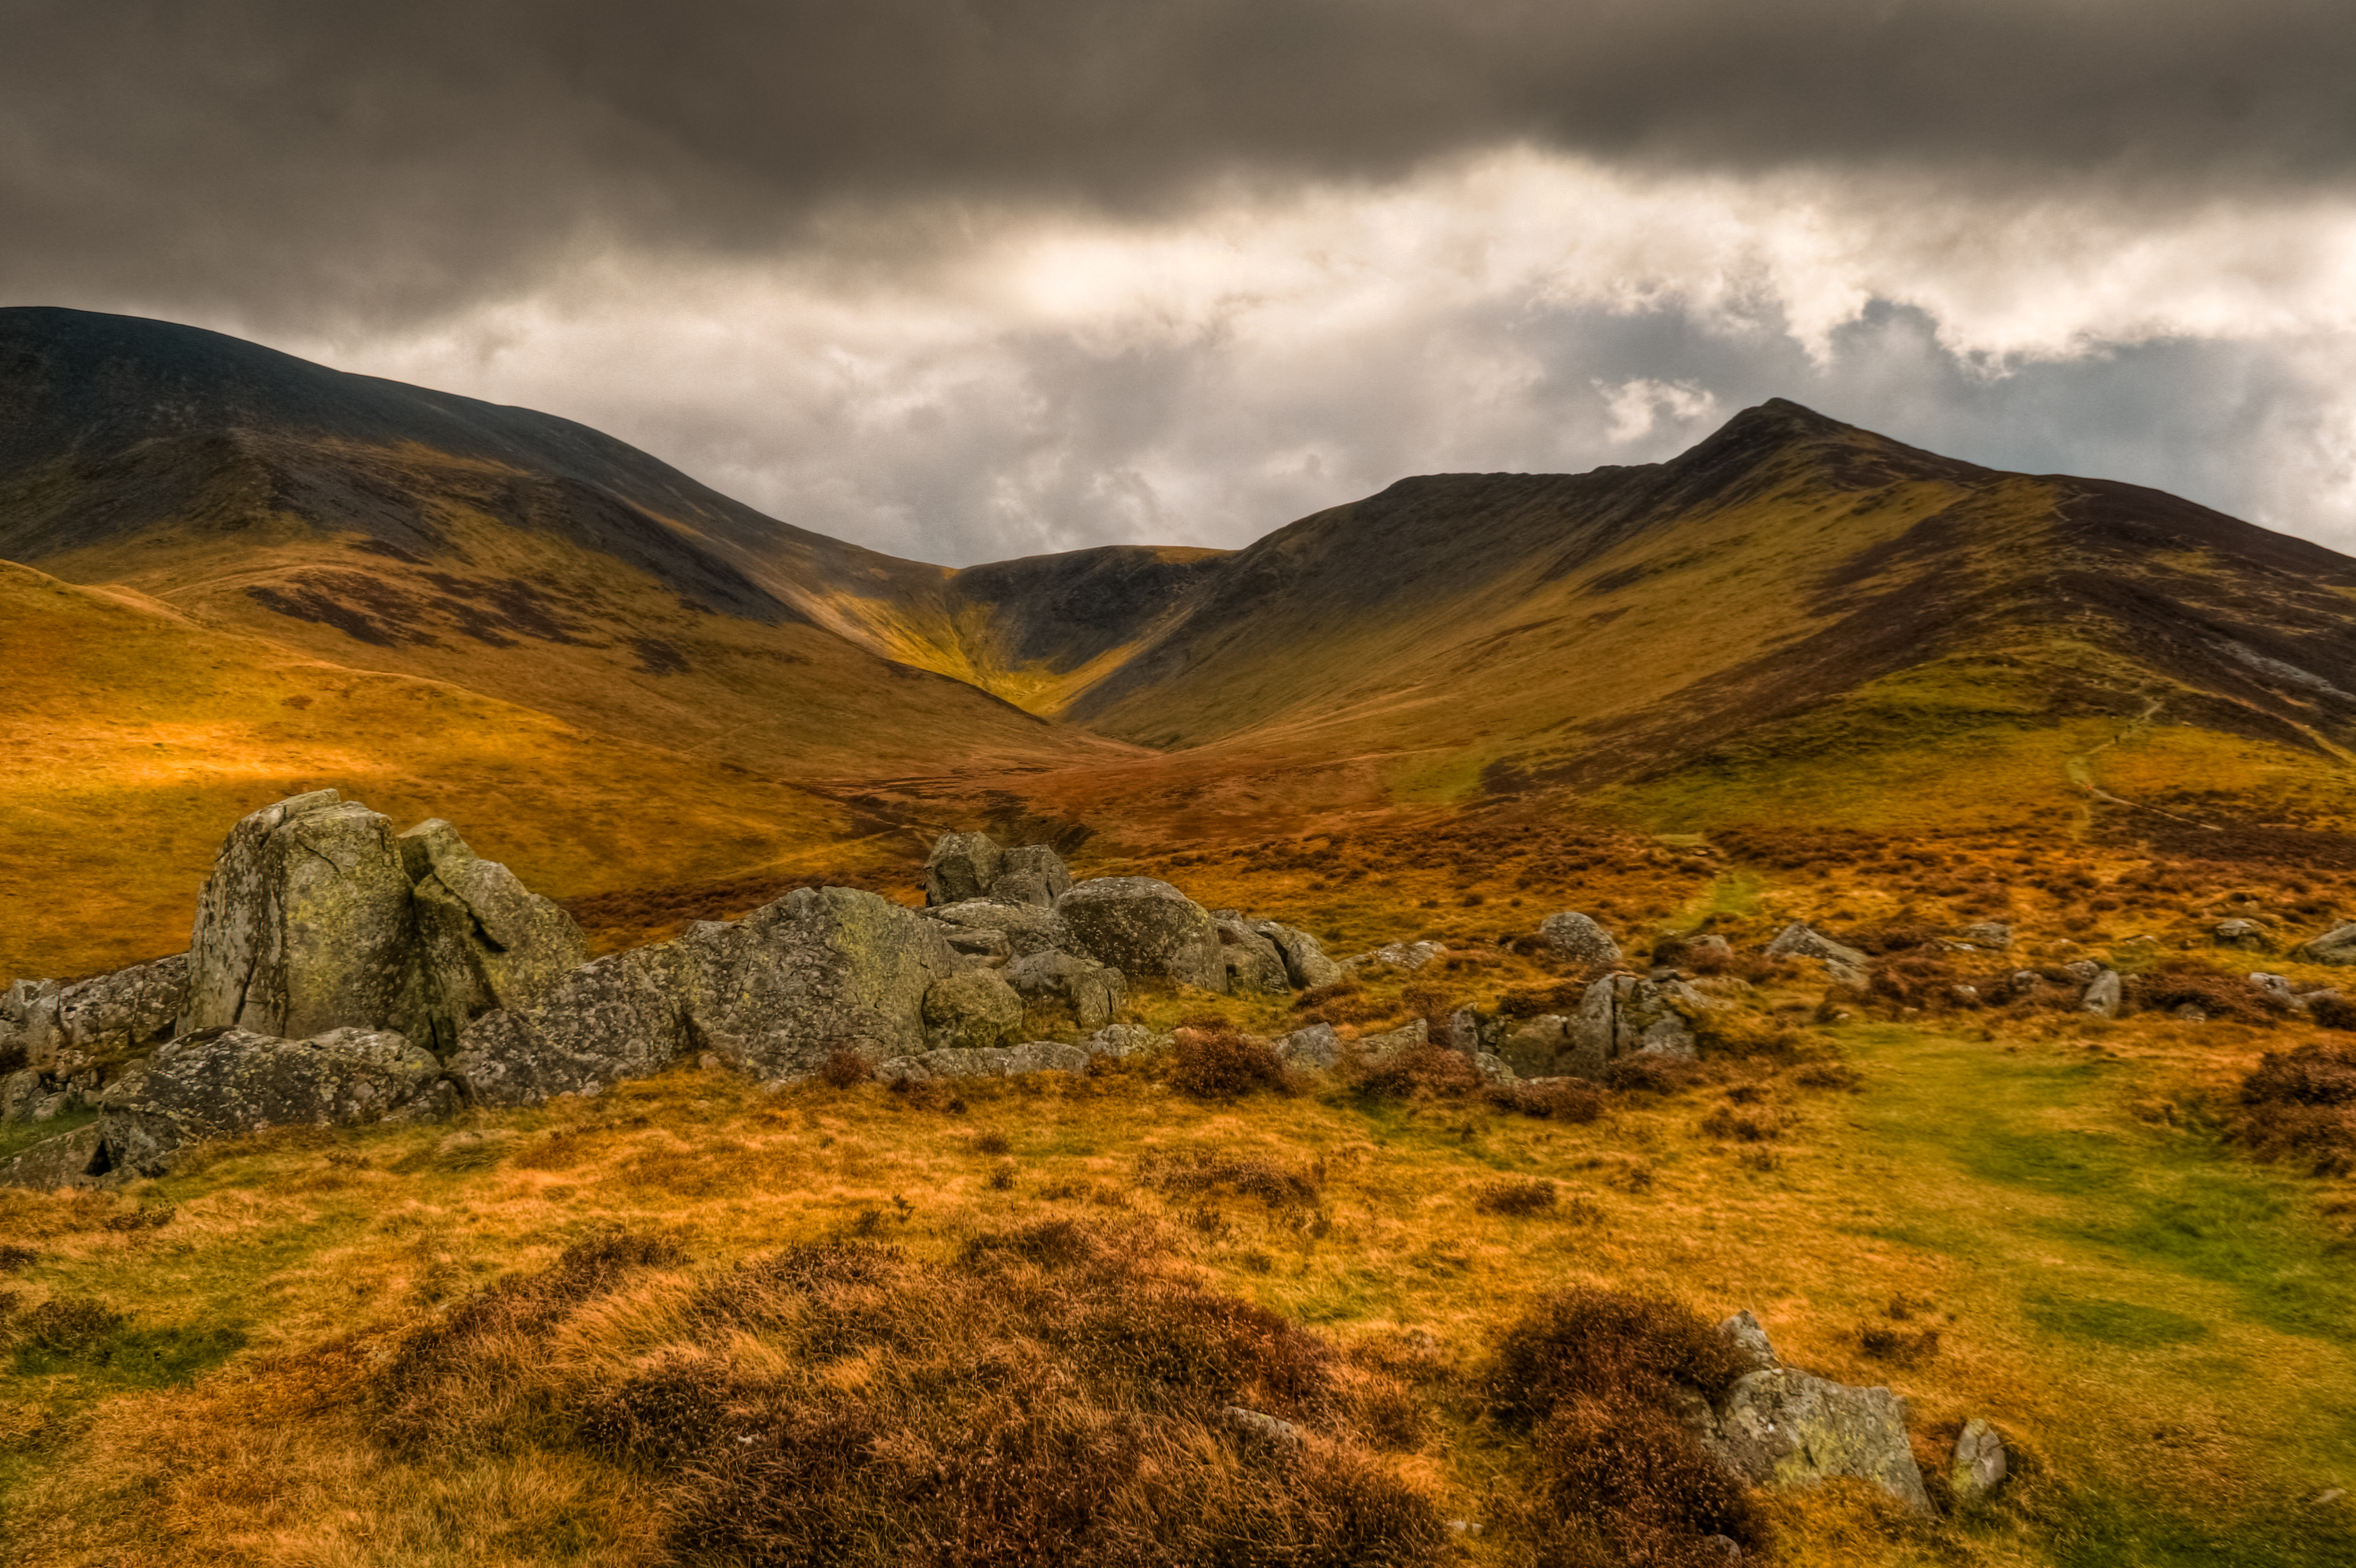
landscape, nature, rock, wilderness, mountain, cloud, cloudy, hill, lake, valley, mountain range, autumn, yellow, highland, ridge, rocks, cumbria, hills, hdr, clouds, shrub, badlands, boulders, plateau, day, fell, loch, skiddaw, lakedistrict, landform, geographical feature, mountainous landforms